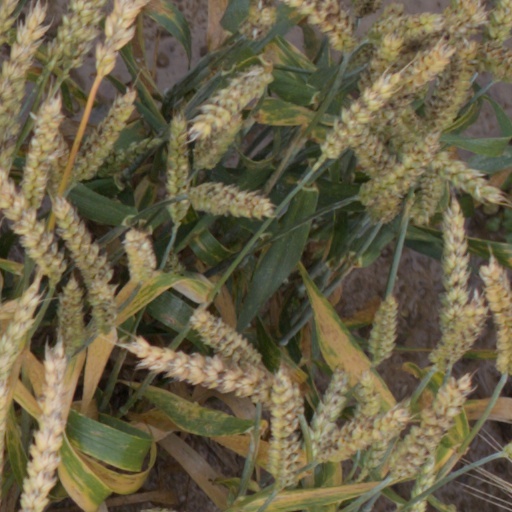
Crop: wheat